Kiryat HaMemshala

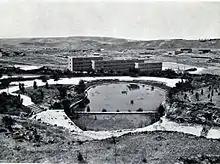
Israel government ministries and garden under construction, 1950s

In December 1949, the Israeli cabinet, then headed by David Ben-Gurion, voted to move most of the country's official government institutions from Tel Aviv to Jerusalem. Construction work began in 1950. The original plans were drawn up by the architectural firms of Munio Gitai Weinraub and Al Mansfeld, but they were not implemented. The complex was designed by architects Richard Kauffmann, Joseph Klarwein and Heinz Rau.